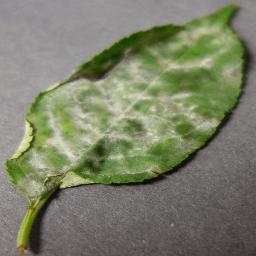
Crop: cherry
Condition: (including_sour)_powdery_mildew